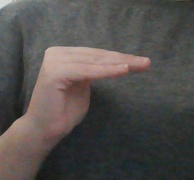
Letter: haa